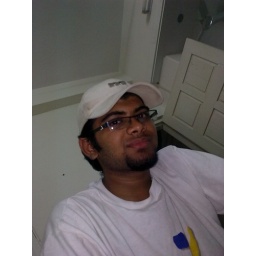
barcalona t shirt in mujtabas house